ExPRESS Logistics Carrier

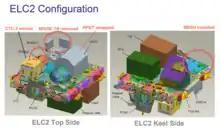
ELC-2 in its launch configuration, note changes since installation

ELC-2 is located on the S3 truss at the PAS-1 (zenith, space facing) site, alongside AMS-2 at PAS-2. ELC-2 weighs approx. 13,400 lbs.